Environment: real
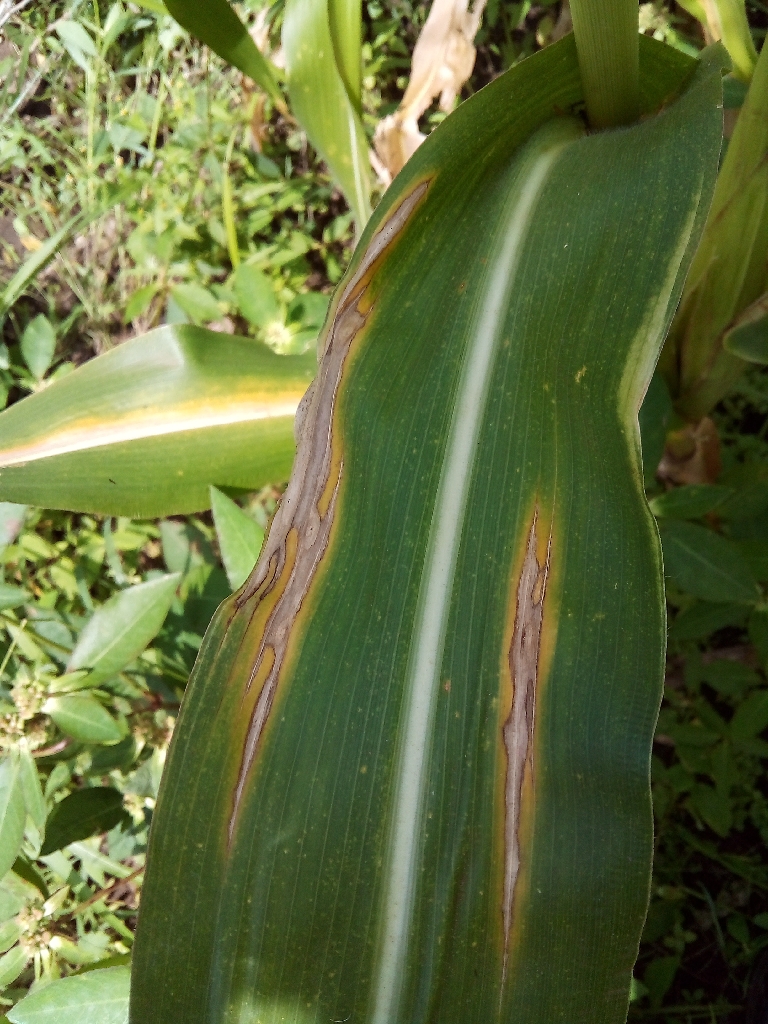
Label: northern_corn_leaf_blight